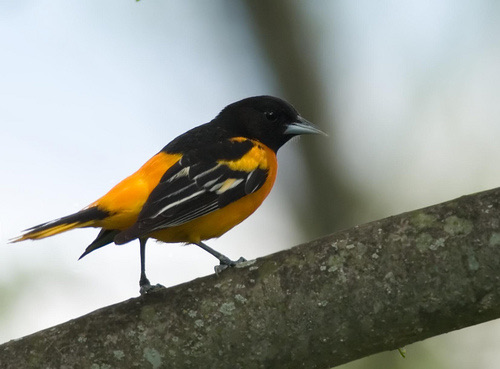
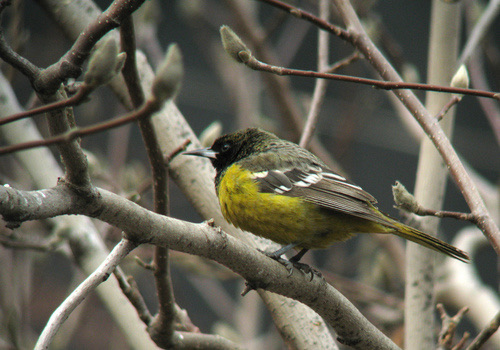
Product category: misc
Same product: yes